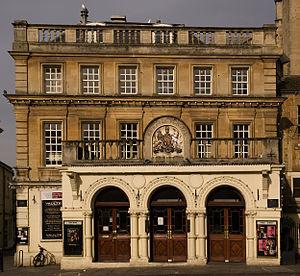
Théâtre Royal, Bath (Royaume-Uni).